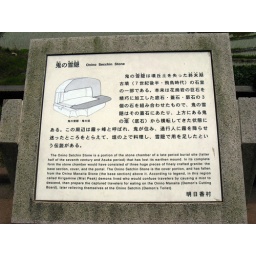
A sign explaining a big stone that came out of an old tomb (kofun) in Asuka, Nara prefecture.